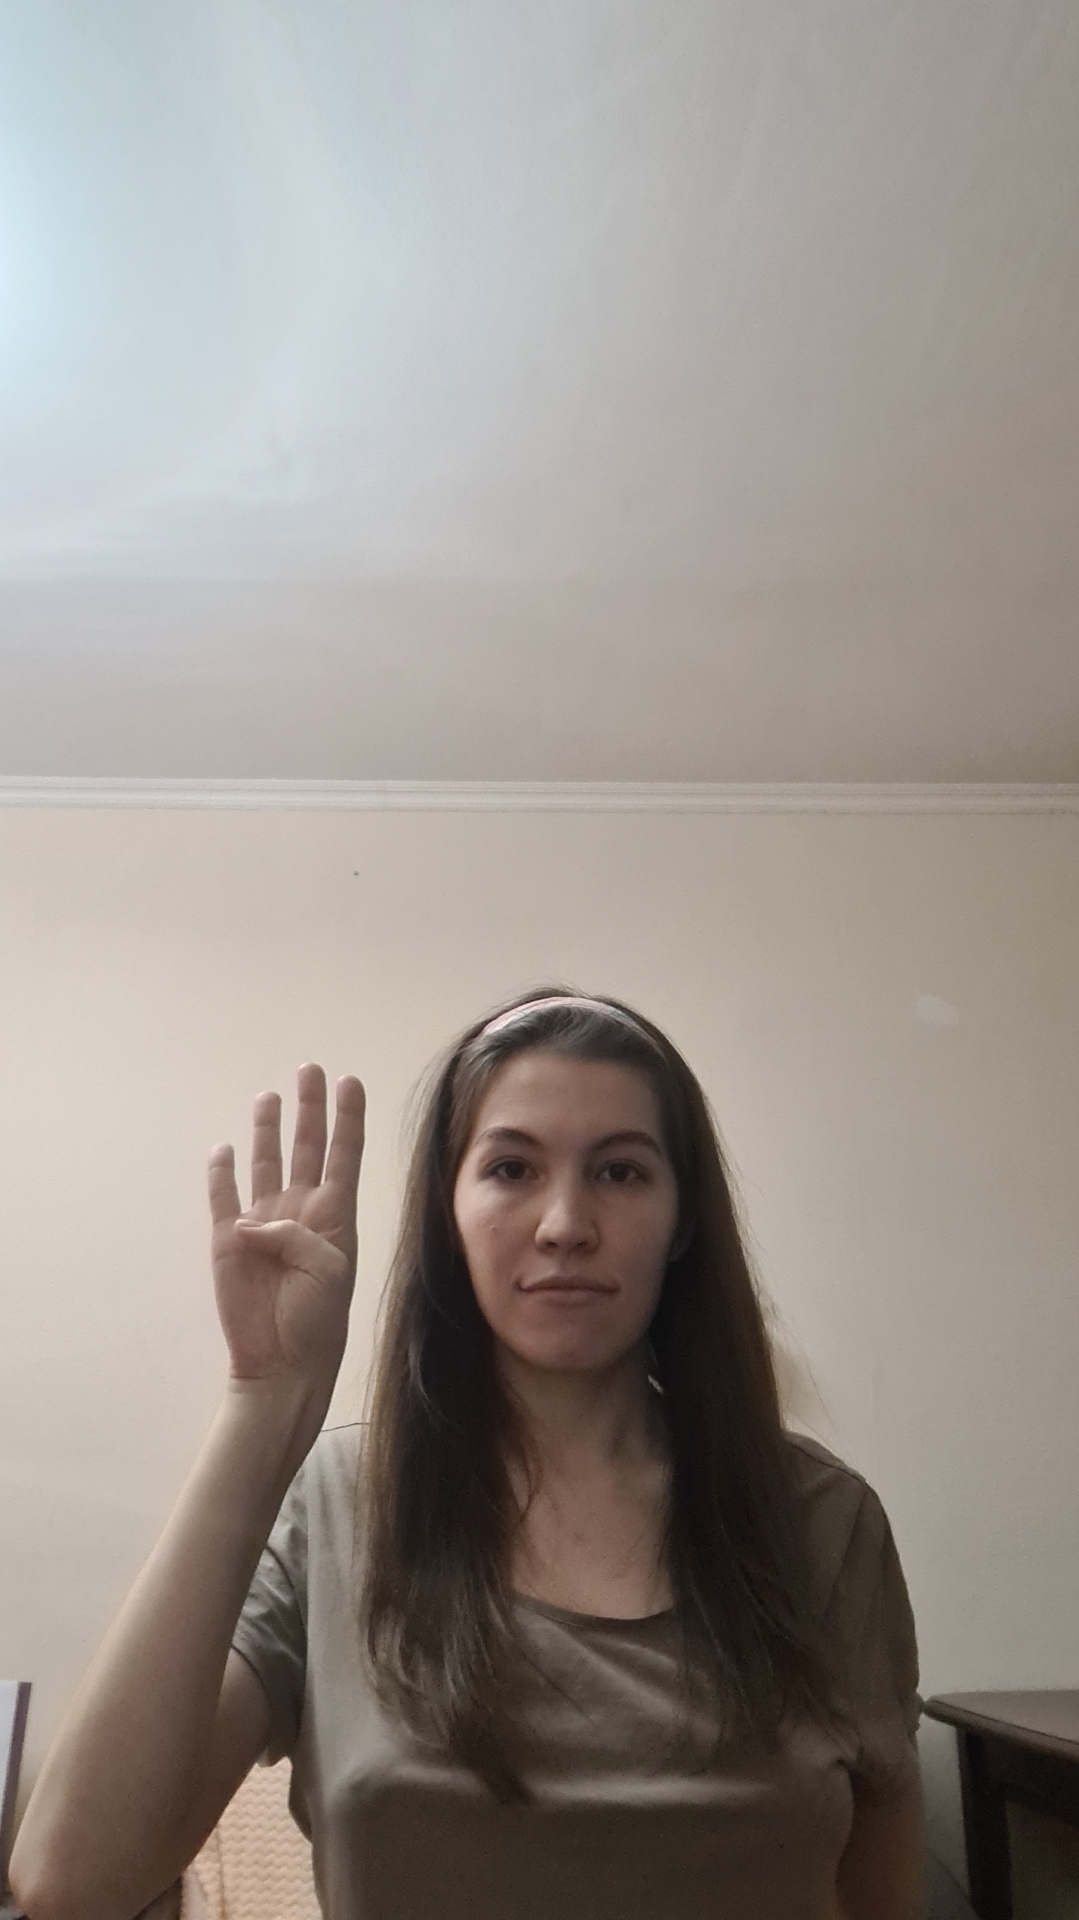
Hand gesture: four